Saturnalia (play-by-mail game)

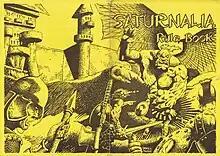
Saturnalia Rulebook 1984

The game is set on the continent of Saturnalia, which has a variety of climates and a large cast of mythical creatures. The rule book recommends that the character should be a follower of one of the fourteen deities — each gives the character some advantages, and allows the character to learn certain types of spells.